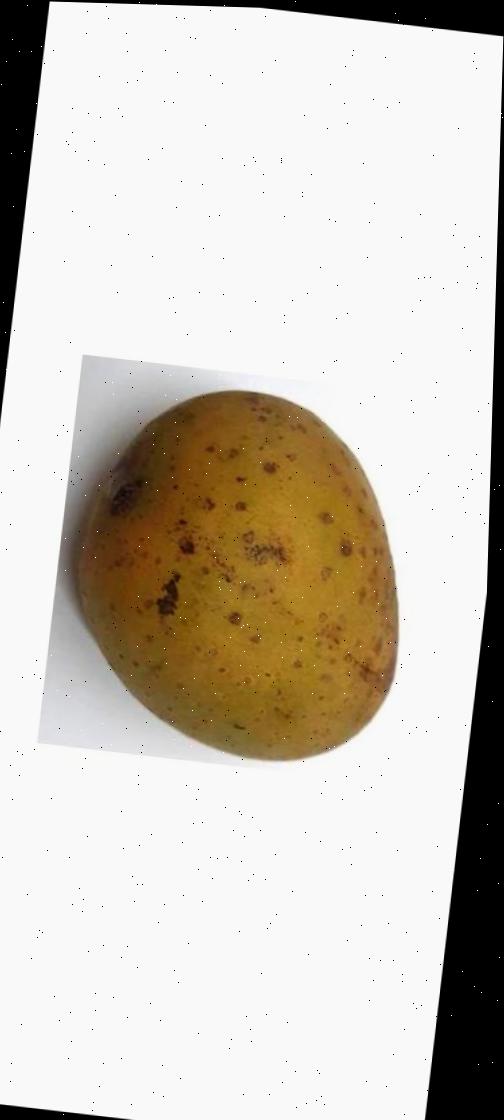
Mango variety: Gourmoti